Blågård

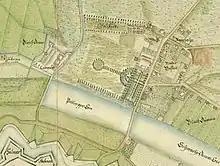
Blågård seen in a detail from Johan Friedrich Meyer's "Frederik V's Atlas", 1742

Blågård, also Blaagaard or Blågård Slot, was a royal country house near Peblinge Sø in what is now the Nørrebro district of Copenhagen, Denmark. Built in 1706 by Prince Charles of Denmark, in 1780 it was converted into a clothing factory before becoming a teacher training institution in 1791. After serving as a hospital in the early 19th century, in 1828 it became Nørrebro's first theatre until it was destroyed by fire in 1833. Today the name subsists in Blågårds Plads, Blågårdsgade and related developments in the area.